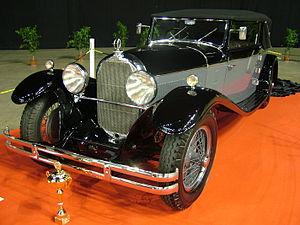
Austro-Daimler est une marque d'automobile pionnière autrichienne fondée en 1899 par Paul Daimler et fusionne le 12 octobre 1934, avec Steyr AG pour fonmer la Steyr Daimler Puch.